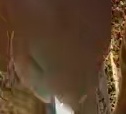
Face region: mouth_nostrils (mouth_chin_nostrils_and_profile)
Pain indicator: moderately_present